History of radio receivers

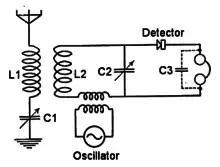
Fessenden's heterodyne radio receiver circuit

In 1901 Reginald Fessenden had invented a better means of accomplishing this. In his "heterodyne receiver" an unmodulated sine wave radio signal at a frequency f" offset from the incoming radio wave carrier f" was generated by a local oscillator and applied to a rectifying detector such as a crystal detector or electrolytic detector, along with the radio signal from the antenna. In the detector the two signals mixed, creating two new "heterodyne" (beat) frequencies at the sum f" + f" and the difference f" − f" between these frequencies. By choosing f" correctly the lower heterodyne f" − "f" was in the audio frequency range, so it was audible as a tone in the earphone whenever the carrier was present. Thus the "dots" and "dashes" of Morse code were audible as musical "beeps". A major attraction of this method during this pre-amplification period was that the heterodyne receiver actually amplified the signal somewhat, the detector had "mixer gain".